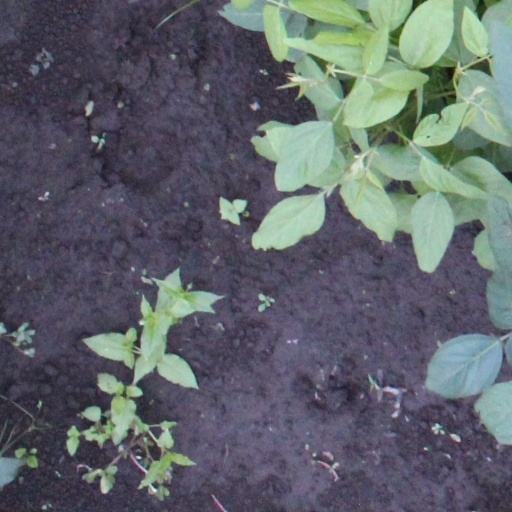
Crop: soybean